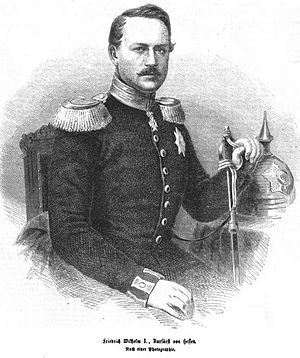
Frederik Vilhelm 1. af Hessen
Kurfyrst Frederik Vilhelm 1. i 1862
Frederik Vilhelm I., Kurfyrste af Hessen var den sidste kurfyrste i Kurfyrstendømmet Hessen i det centrale Tyskland fra 1847 til 1866.